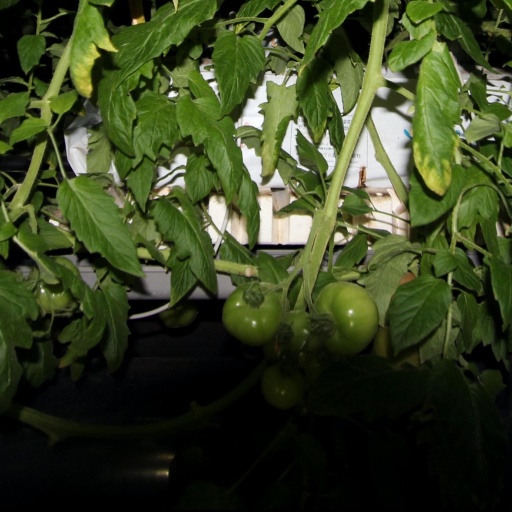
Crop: tomato